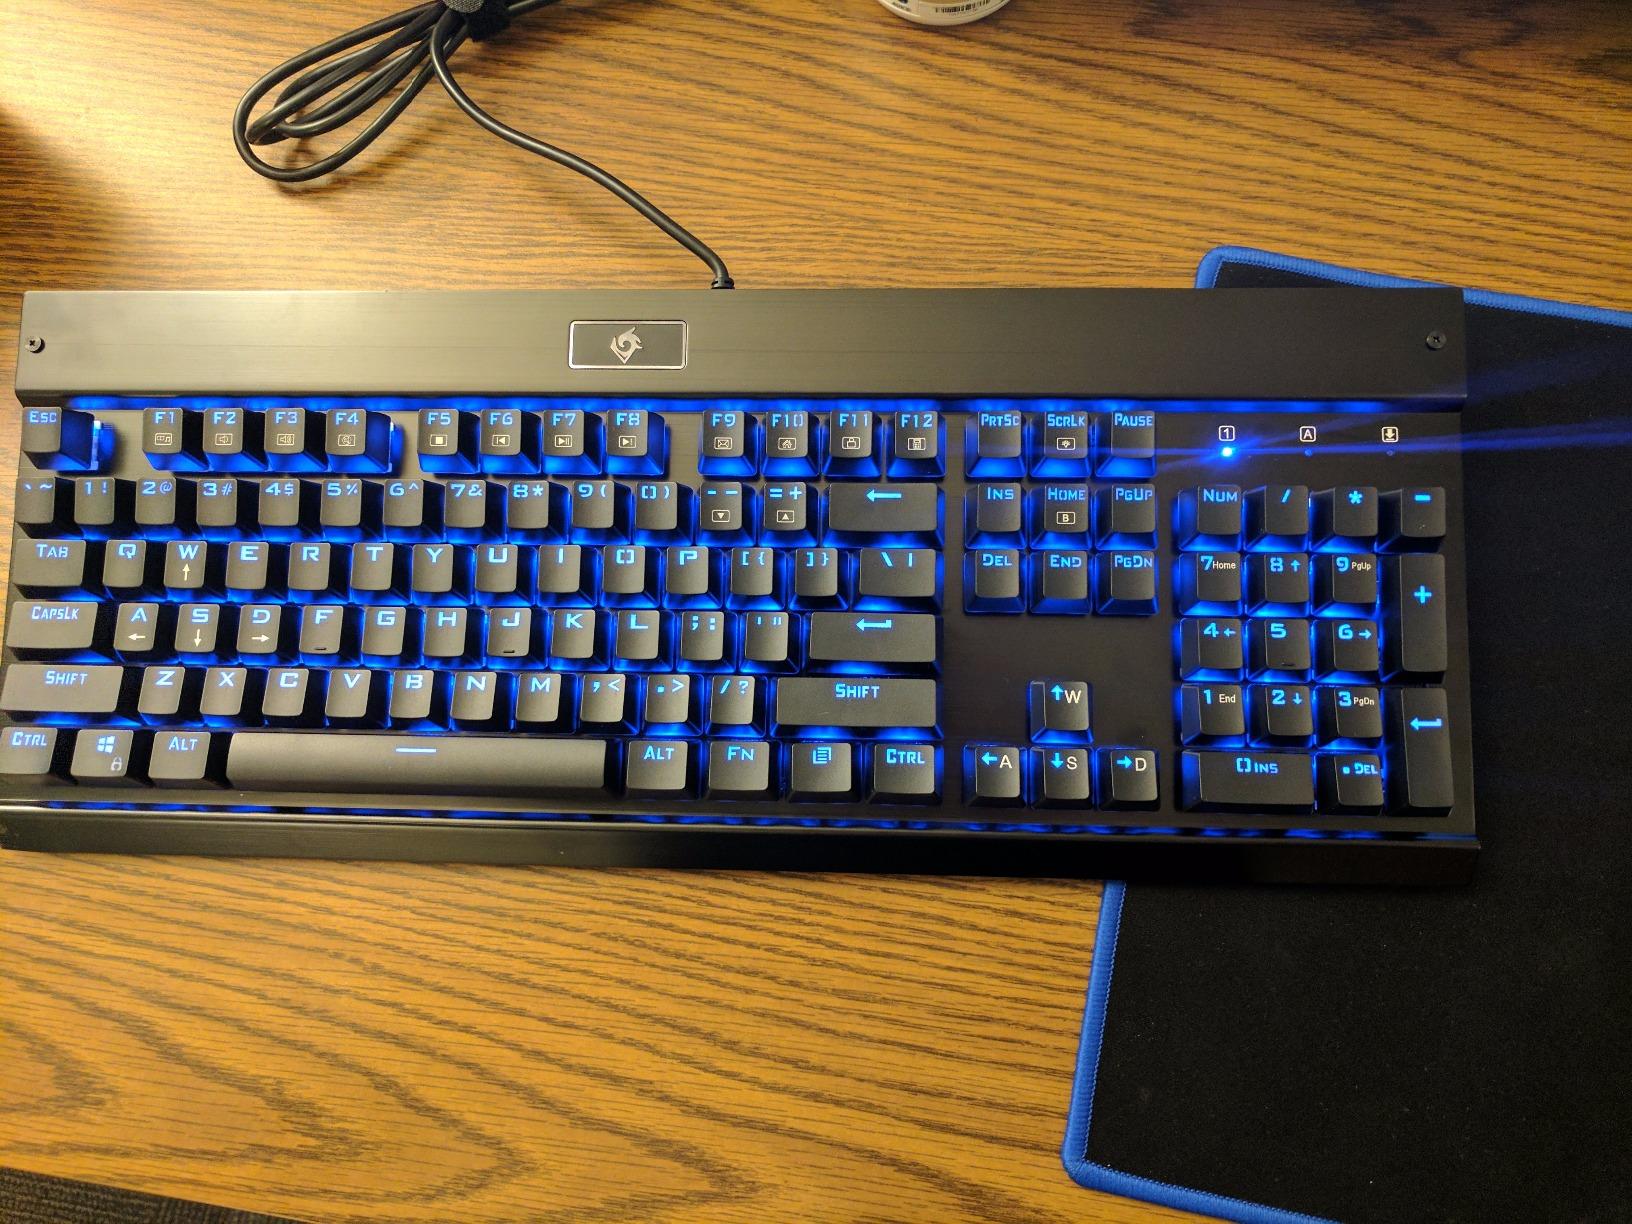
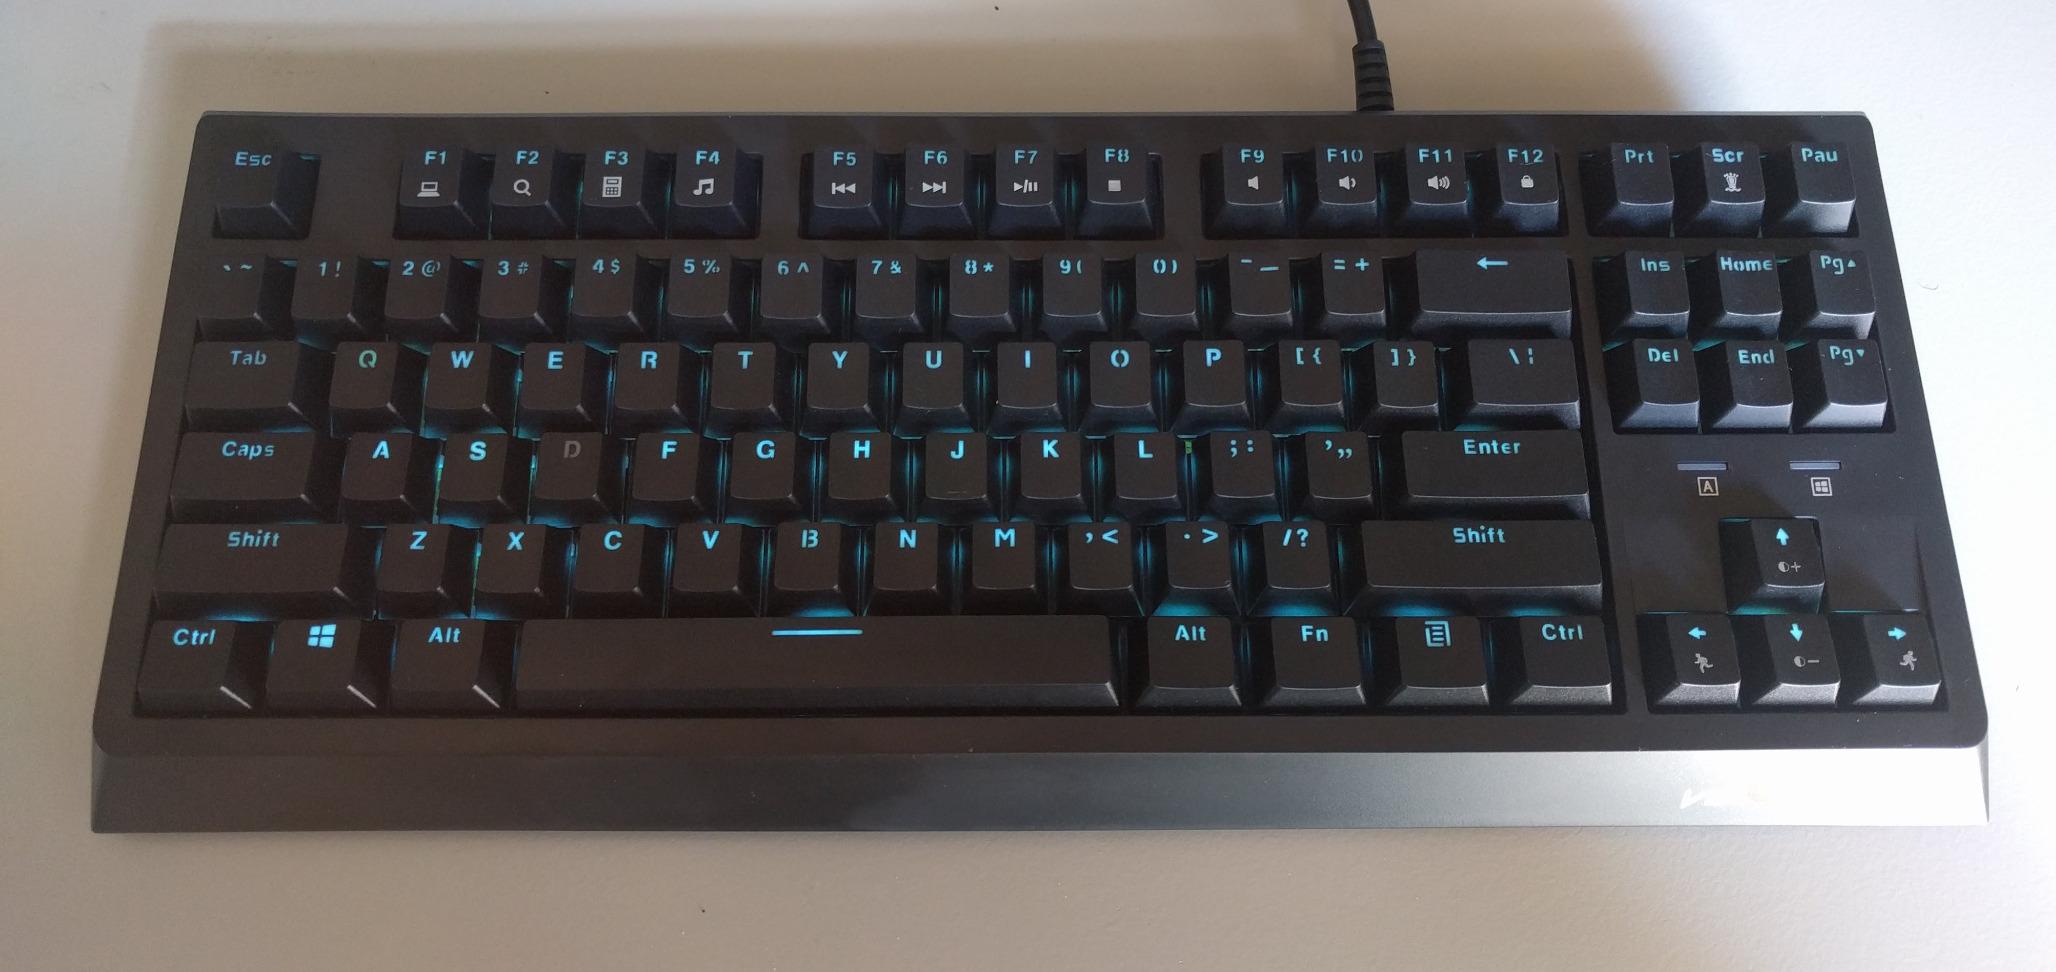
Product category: keyboard
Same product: no